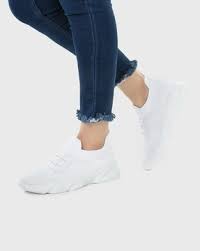
Label: Sneaker